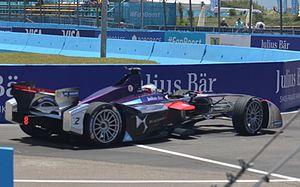
DS Automobiles est une marque automobile du segment premium du groupe français PSA. À l'origine, la Ligne DS était une famille haut de gamme de la marque Citroën de 2009 à 2014, puis elle est devenue une marque à part entière après cinq années d'existence en juin 2014. La première présentation officielle de la marque DS Automobiles a lieu le 3 mars 2015 au salon de Genève. Son nom fait référence à la Citroën DS, un ancien modèle haut de gamme de Citroën commercialisé entre 1955 et 1975.